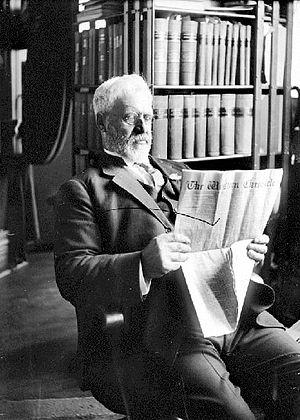
Cette page concerne des événements d'actualité qui se sont produits durant l'année 1918 dans la province canadienne de Colombie-Britannique.